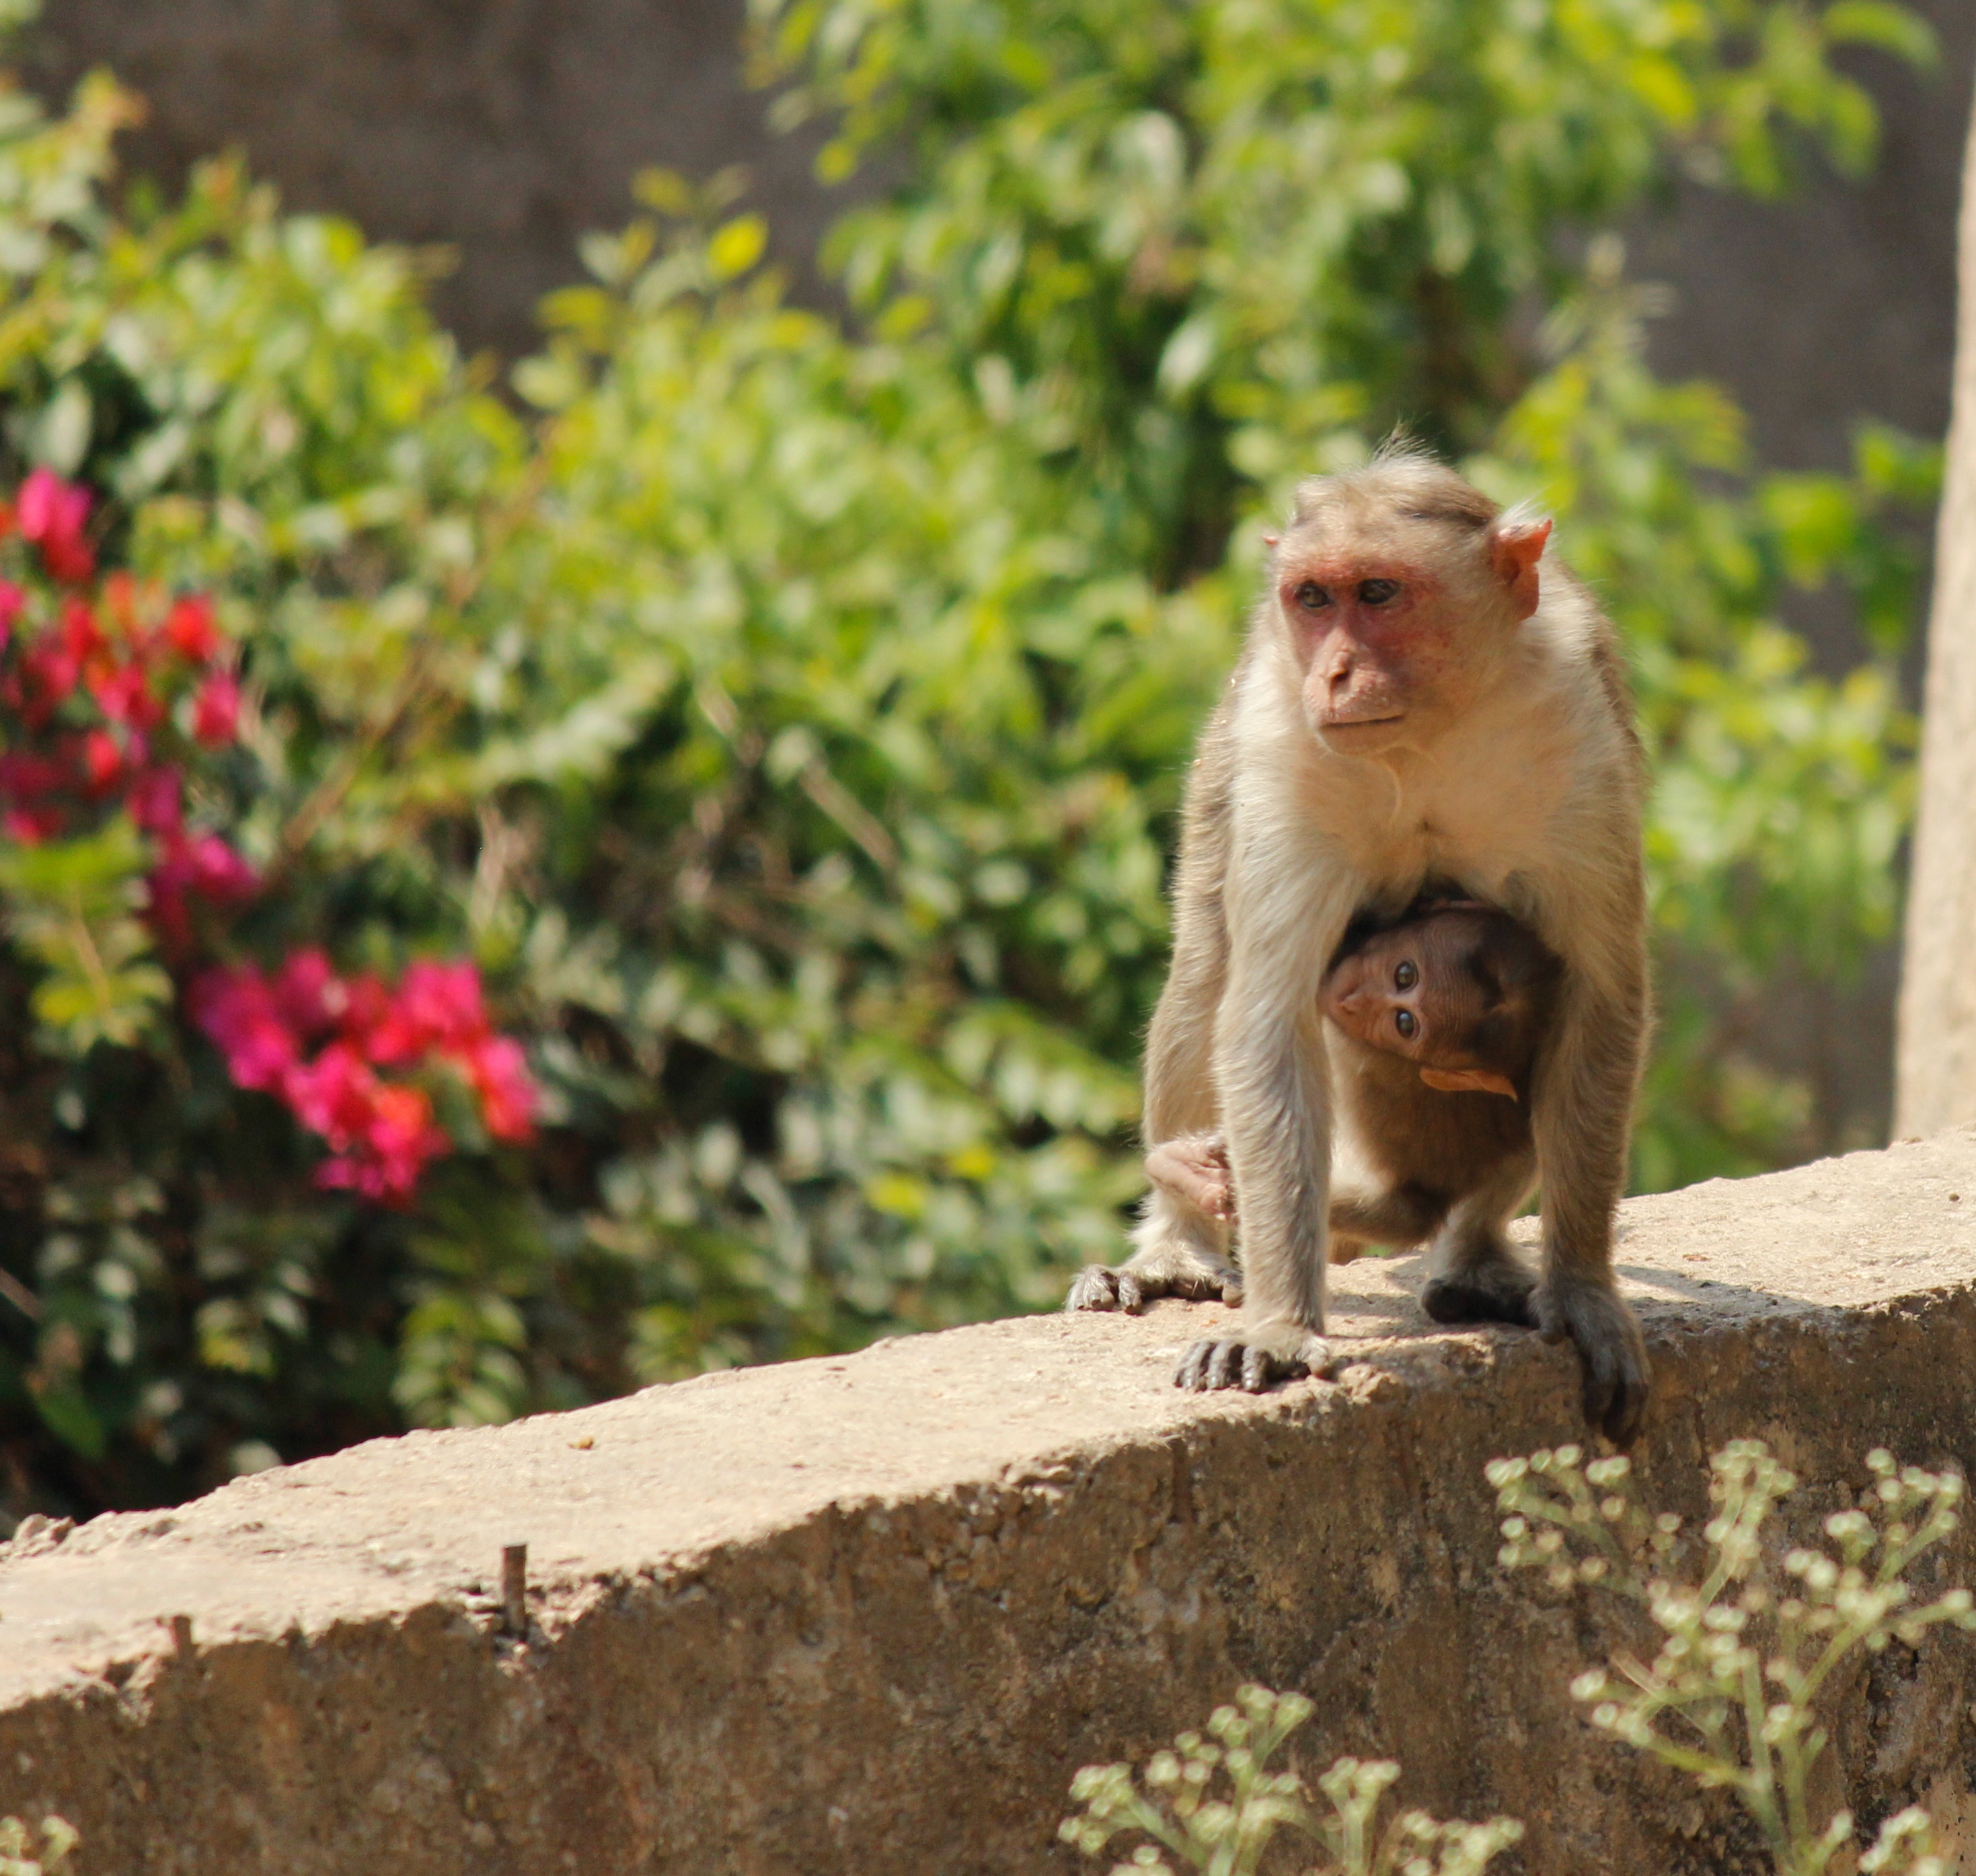
kid, animal, cute, wildlife, wild, zoo, mammal, monkey, baby, fauna, primate, amusing, joy, macaque, old world monkey, mothers love